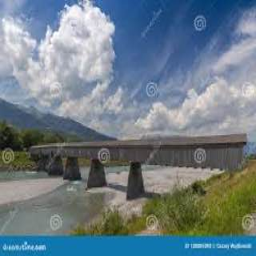
Old Rhine Bridge